Rocky Reach Dam

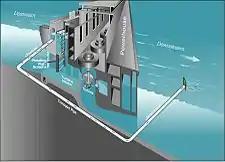
Army Corps of Engineers illustration of juvenile fish bypass

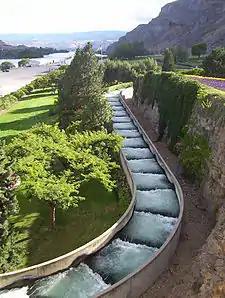
Salmon ladder below dam

Rocky Reach Dam is a run-of-the-river hydroelectric dam in the U.S. state of Washington owned and operated by Chelan County Public Utility District. It has 11 generators rated in total 1300 MW. The project is on the Columbia River in north central Washington state about upstream from the city of Wenatchee. The dam is above the mouth of the Columbia. The reservoir impounded by the dam is Lake Entiat. The project provides energy for more than 7 million people throughout the Pacific Northwest.